Describe the emotion expressed in this image:  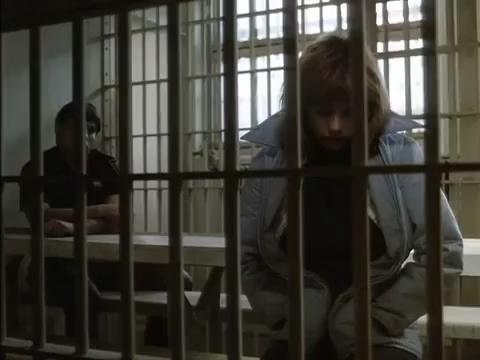
This person displays Suffering, valence and arousal with low intensity.